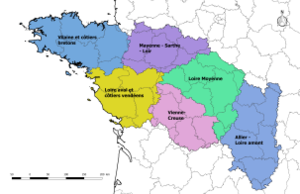
Carte de la circonscription de bassin -Loire-Bretagne en France, avec les sous-bassins qui la composent.
Le bassin Loire-Bretagne est à la fois un bassin hydrographique et une circonscription administrative de bassin française, territoire de compétence des « instances de bassin » regroupant le comité de bassin Loire-Bretagne et l'agence de l'eau Loire-Bretagne, chargés de gérer l'eau à l'échelle de ce bassin. Les limites territoriales de la circonscription sont les limites des communes qui la composent alors que les limites du bassin hydrographique sont les limites physiques de ce domaine, c'est-à-dire la ligne des crêtes qui sépare le bassin des bassins limitrophes, appelée aussi ligne de partage des eaux.